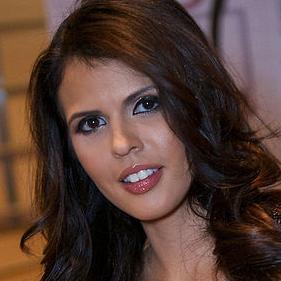
Age: 33